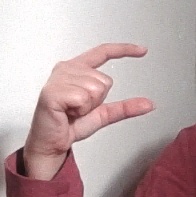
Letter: dal